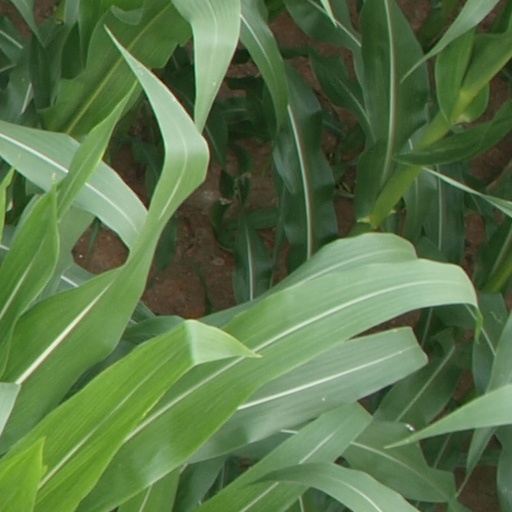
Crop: maize; corn